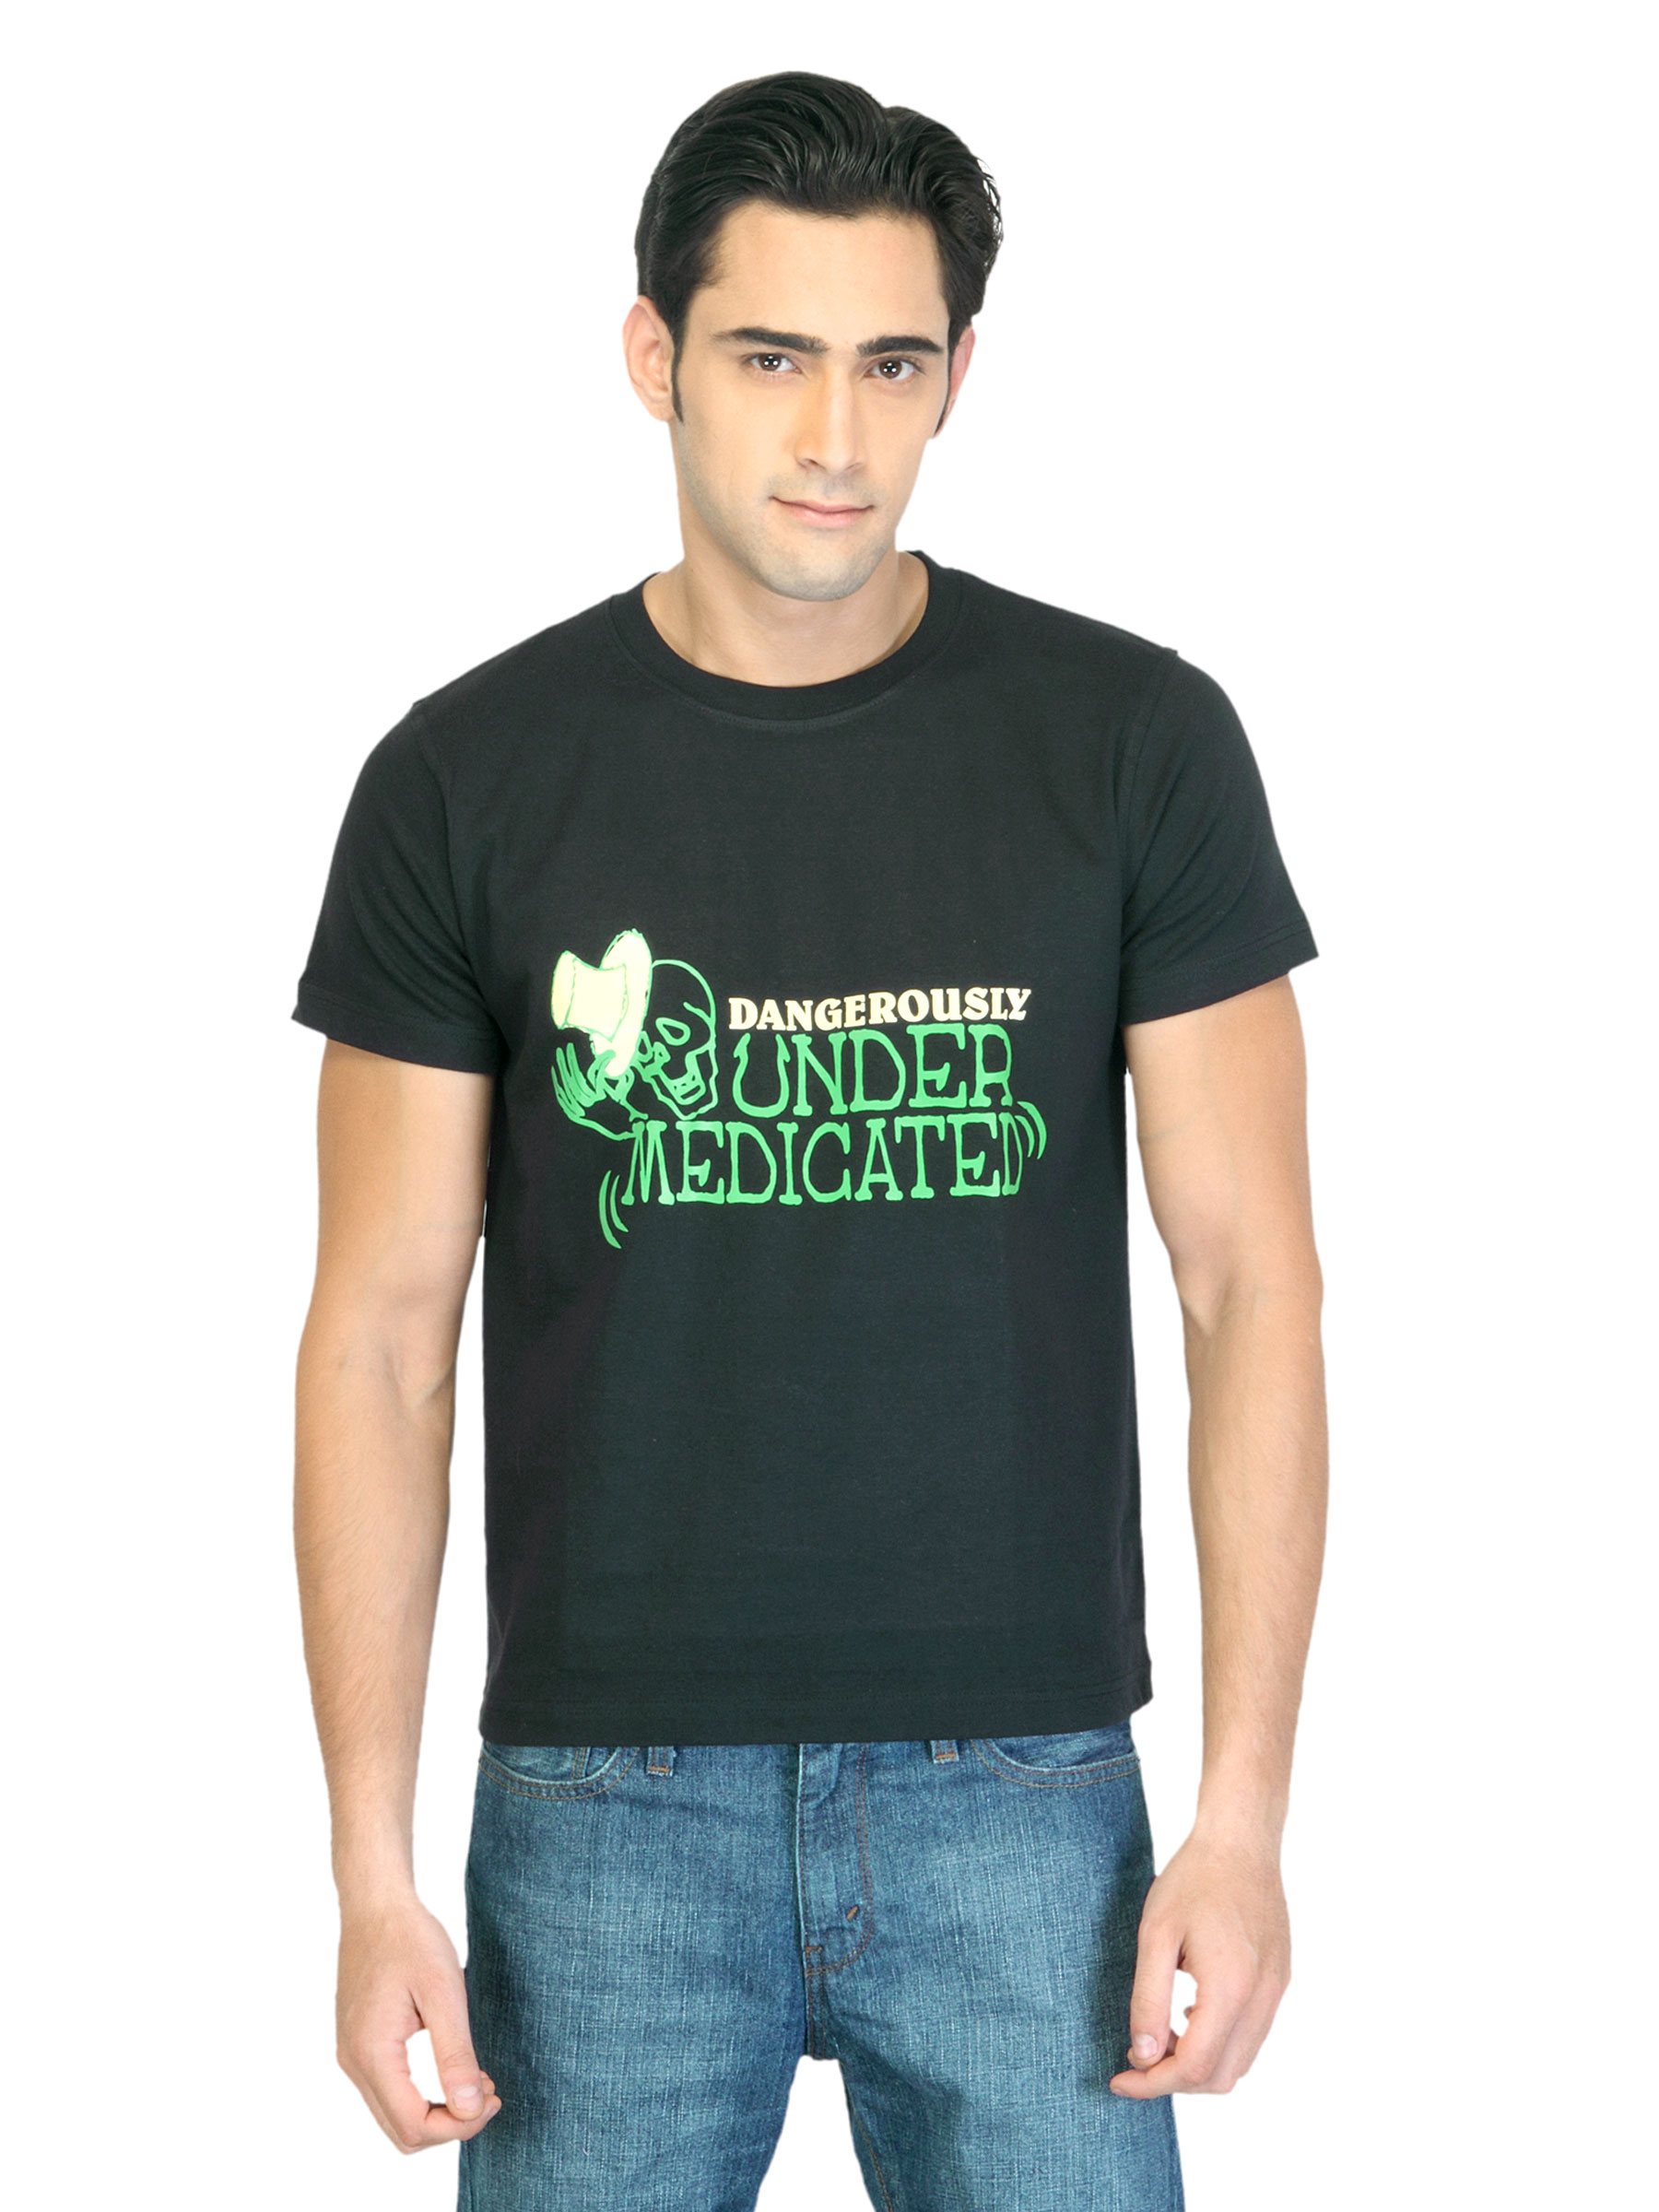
Myntra Men Under Medicated Black T-shirt
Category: Apparel / Topwear / Tshirts
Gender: Men
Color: Black
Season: Summer 2012
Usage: Casual